Interfax

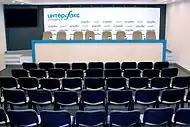
Interfax Press Center in Moscow (2016)

Interfax continued to expand in the 1990s, adding subsidiary agencies for financial, metallurgical, oil and gas markets, information products on agriculture, business law, transport, telecommunications, and the market data terminal 'EFiR information system' for stock market players to its general news coverage. Interfax also opened subsidiaries across the post-Soviet states, first in Ukraine (1992), Belarus (1993) and Kazakhstan (1996), and later in Azerbaijan (2002), during this time bringing the number of local offices across the regions of Russian Federation to 50.